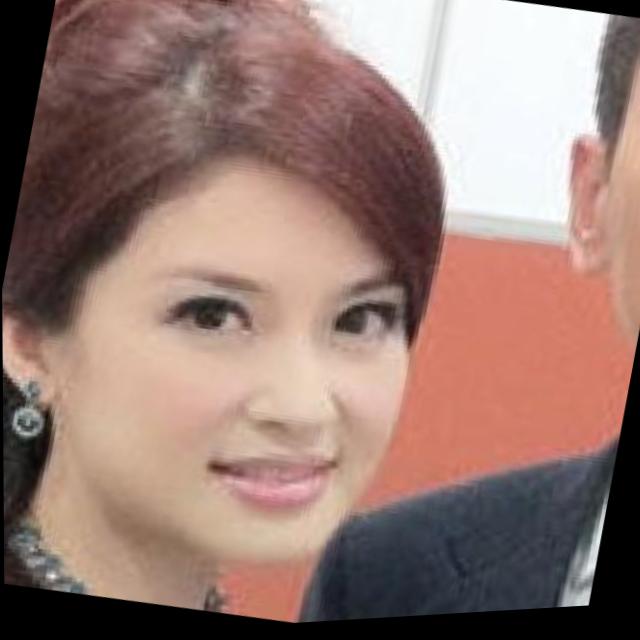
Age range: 21-44